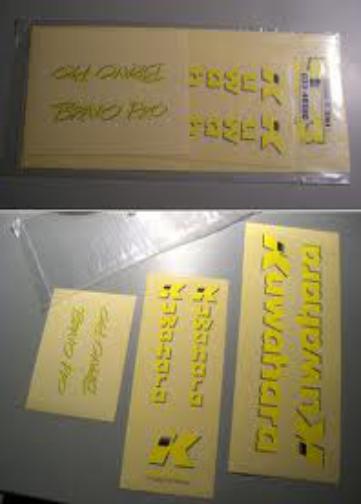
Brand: Kuwahara
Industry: Transportation